Guang (vessel)

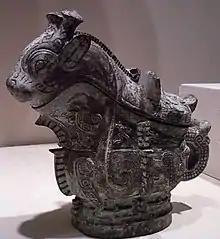
Shang dynasty ritual wine server (guang), Indianapolis Museum of Art

The guang bronze ritual vessels of Early China were primarily used to house and serve wine during ancestor worship rituals in which the wine vapors were to be consumed by the deceased spirits and the actual physical contents to be enjoyed by the living. This use, for storage and serving, is suggested through the form of the vessel. It is typically supported by one oval-shaped foot (supported more rarely by four legs), while the bronze itself takes the form of several animals and fantastical creatures metamorphosed. Each guang also has a neck and head, which serve as the pouring channel for the wine. A lid accompanies the vessel to complete the form. According to Robert Bagley, this lid is the chief idiosyncrasy, or characteristic, of the guang, for it is where the largest relief and decoration often takes place. While this decor is significant in the meaning behind these works, the animal and fantastic creature ornamentation does not have an exact intended purpose for the bronzes, and is still left to interpretation.